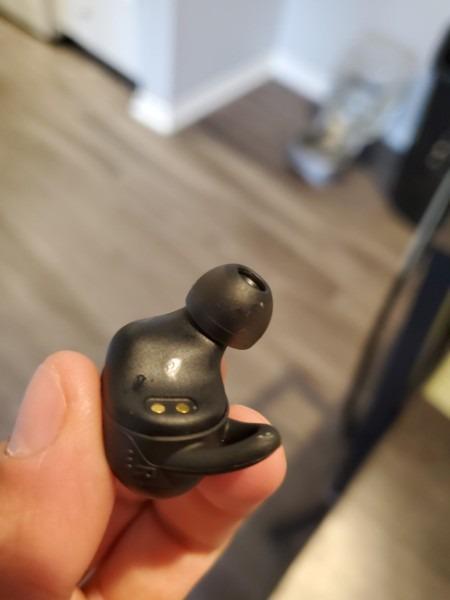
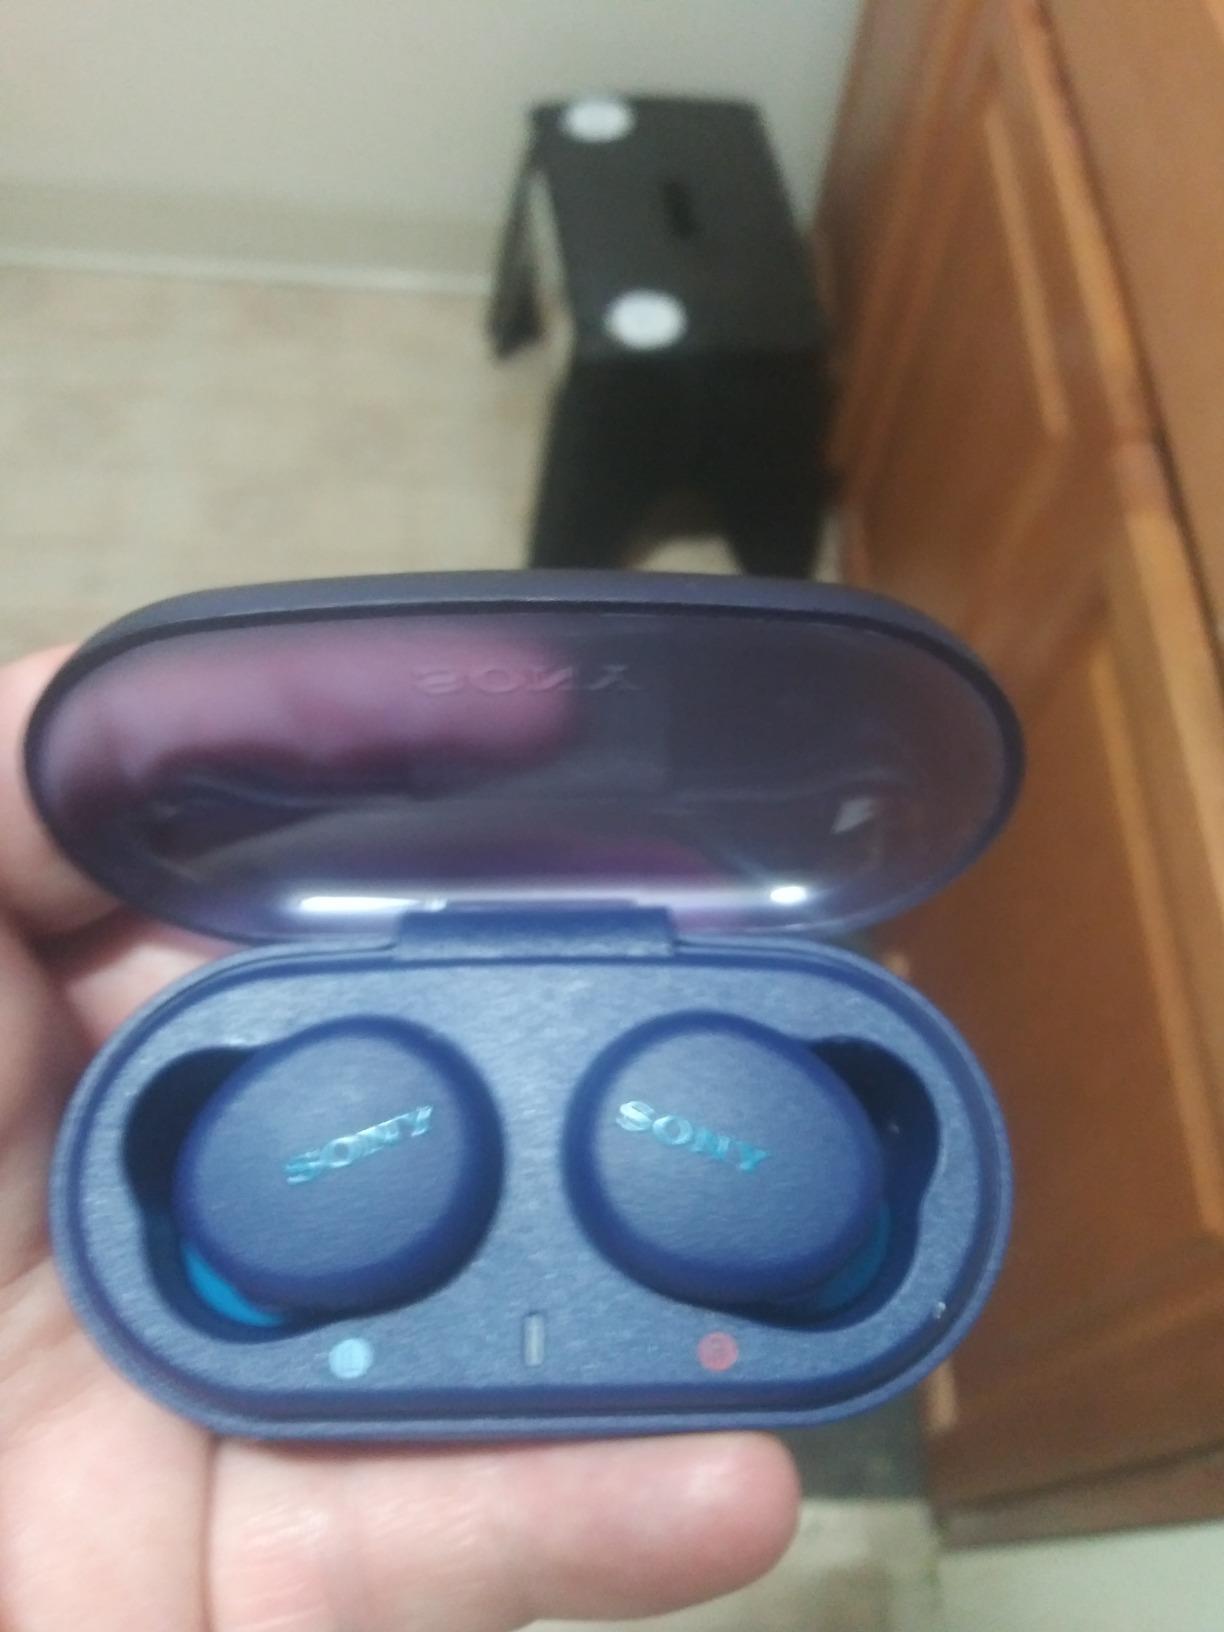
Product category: earbuds
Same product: no